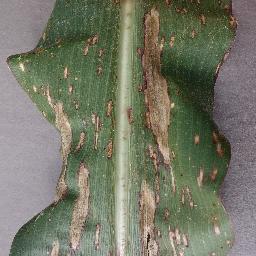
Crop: corn
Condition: (maize)_northern_blight